Atlantic slave trade

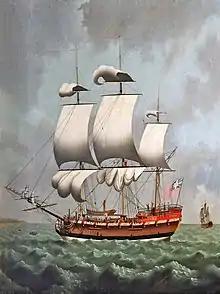
"A Liverpool Slave Ship" by William Jackson. Merseyside Maritime Museum

It is difficult to reconstruct and generalize how Africans residing in Africa understood the Atlantic slave trade, though there is evidence for some societies that African elites and slave traders had awareness of the conditions of the slaves who were transported to the Americas. According to Robin Law, the royal elites of the kingdom of Dahomey must have had an "informed understanding" of the fates of the Africans they sold into slavery. Dahomey sent diplomats to Brazil and Portugal who returned with information about their trips. In addition, a few royal elites of Dahomey had experienced slavery for themselves in the Americas before returning to their homeland. The only apparent moral issue that the kingdom had with slavery was the enslavement of fellow Dahomeyans, an offense punishable by death, rather than the institution of slavery itself.